Marcus Samuel, 1st Viscount Bearsted

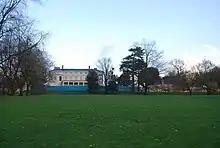
Mote House, Mote Park

Samuel was born into an Iraqi Jewish family in Whitechapel, London. He married Fanny Elizabeth Benjamin in 1881, a daughter of Benjamin Benjamin, of Stranraer House, London. Lady Samuel was godmother to the steam tanker SS "Silverlip" during a visit to Newcastle in November 1902.